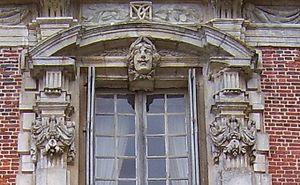
Masque de la Commedia dell'arte à la façade du château de Beaumesnil dans l'Eure (27).